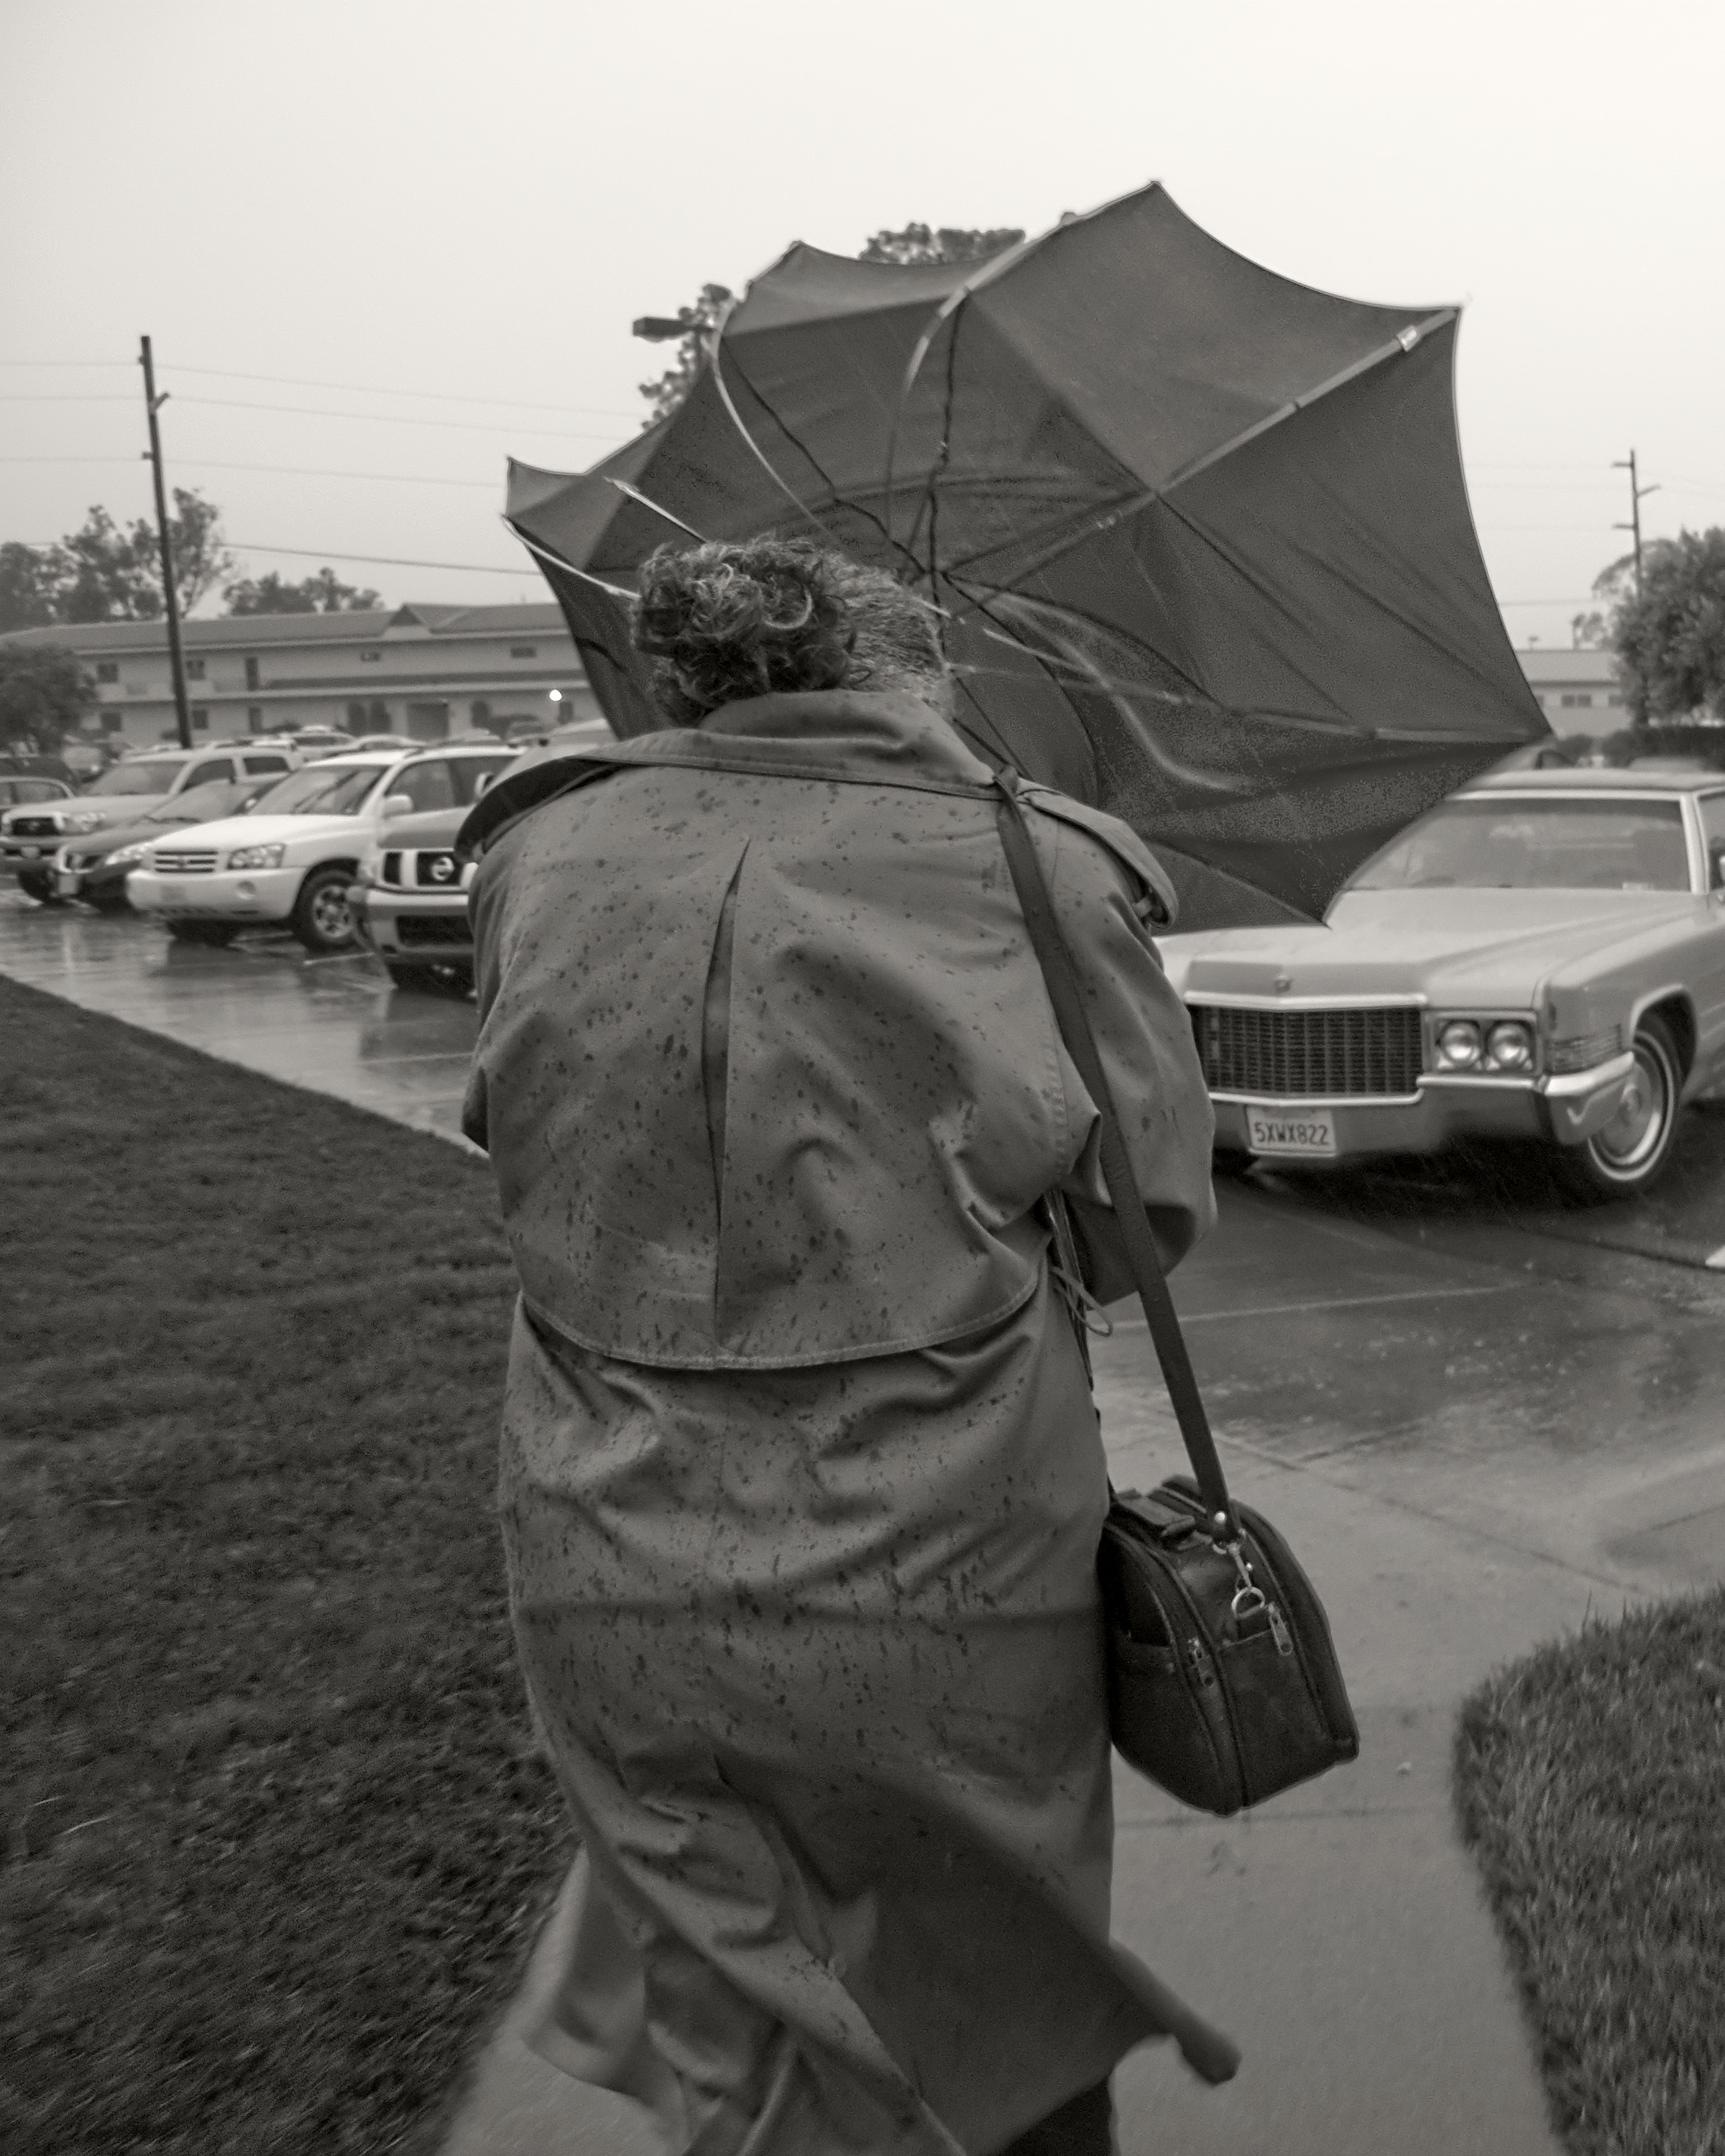
black and white, white, vehicle, black, monochrome, project365, monochrome photography